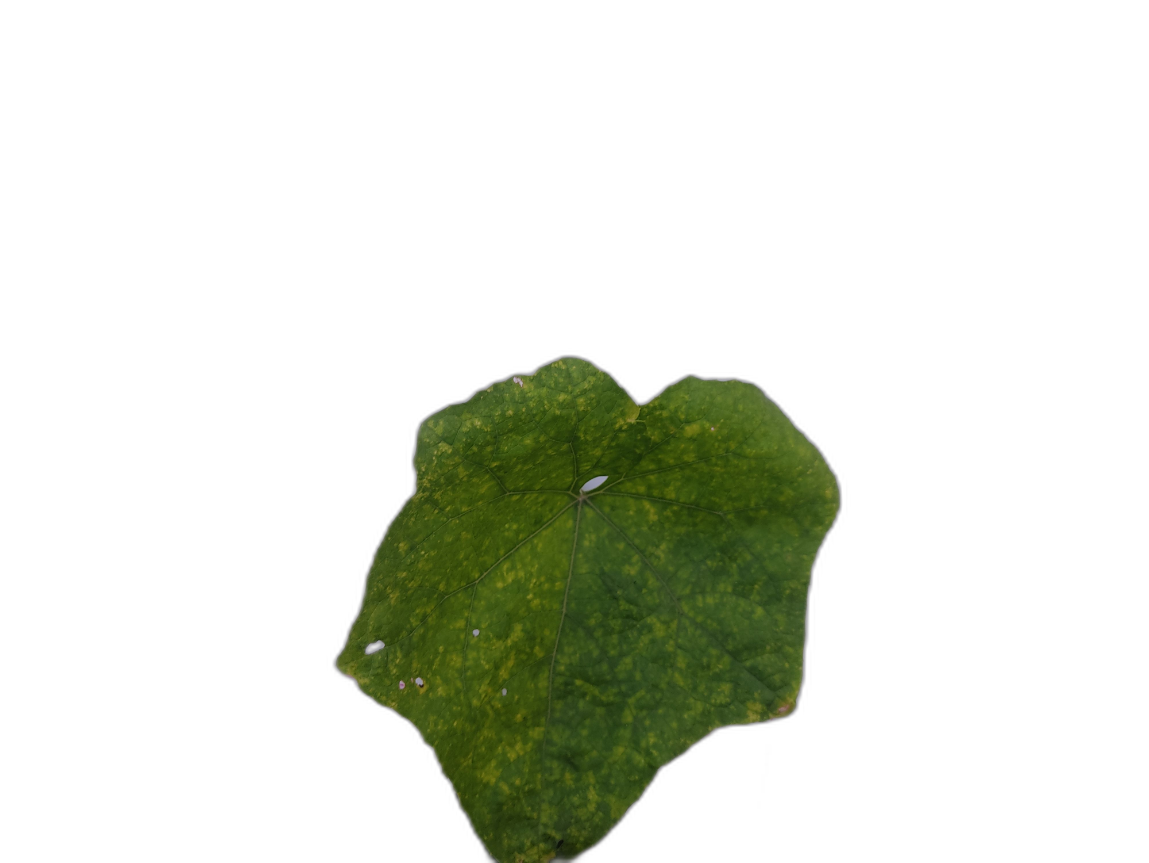
Crop: Zucchini
Label: Healthy